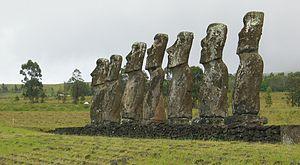
L’histoire de l'île de Pâques débute avec l’arrivée des premiers polynésiens vers 400 ap. J-C. selon les estimations hautes, vers 1200 selon les estimations basses. Monde longtemps considéré comme isolé par les Européens qui entrent en contact avec la société pascuane au XVIIIᵉ siècle, l’Île de Pâques a développé une culture originale qui va les fasciner à partir du XXᵉ siècle. Sujette à de nombreuses spéculations, l’histoire de l’île a connu des heures sombres dans le courant des XIXᵉ et XXᵉ siècles, avec de profonds changements de population et le ratissage de sa végétation d’origine par les élevages ovins. Comme ailleurs en Polynésie, la société pascuane reconstruit aujourd’hui sa dignité et ses traditions tandis qu’archéologues et anthropologues exhument son patrimoine artistique et monumental.
L'île de Pâques, en rapanui Rapa Nui, en espagnol Isla de Pascua, est une île du Chili, isolée dans le Nord-Est de l’océan Pacifique sud. Elle est particulièrement connue pour ses statues monumentales et son écriture océanienne unique.